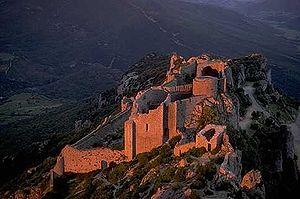
Le château de Peyrepertuse est un château dit « cathare » situé dans le département de l'Aude en région Occitanie.